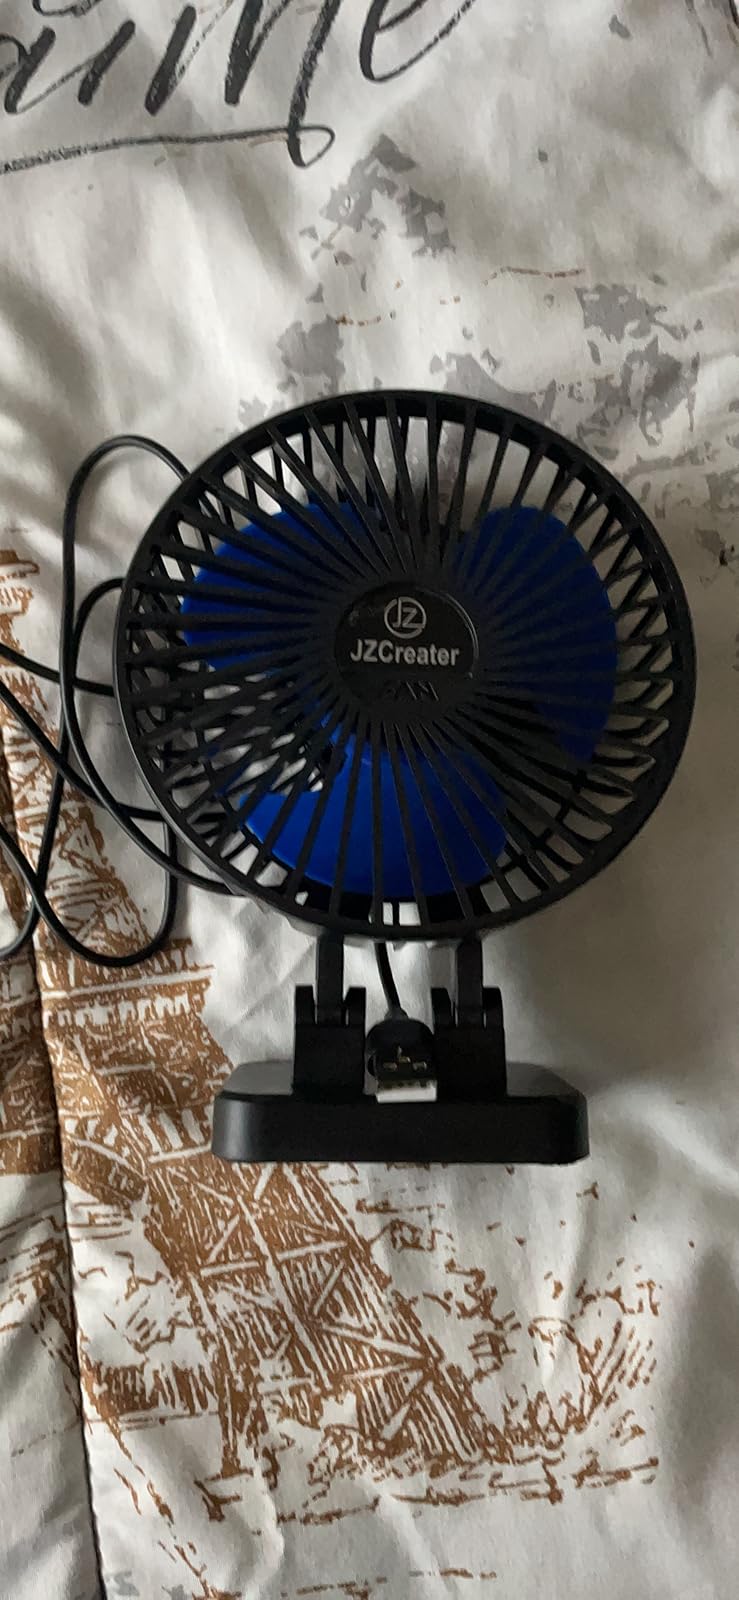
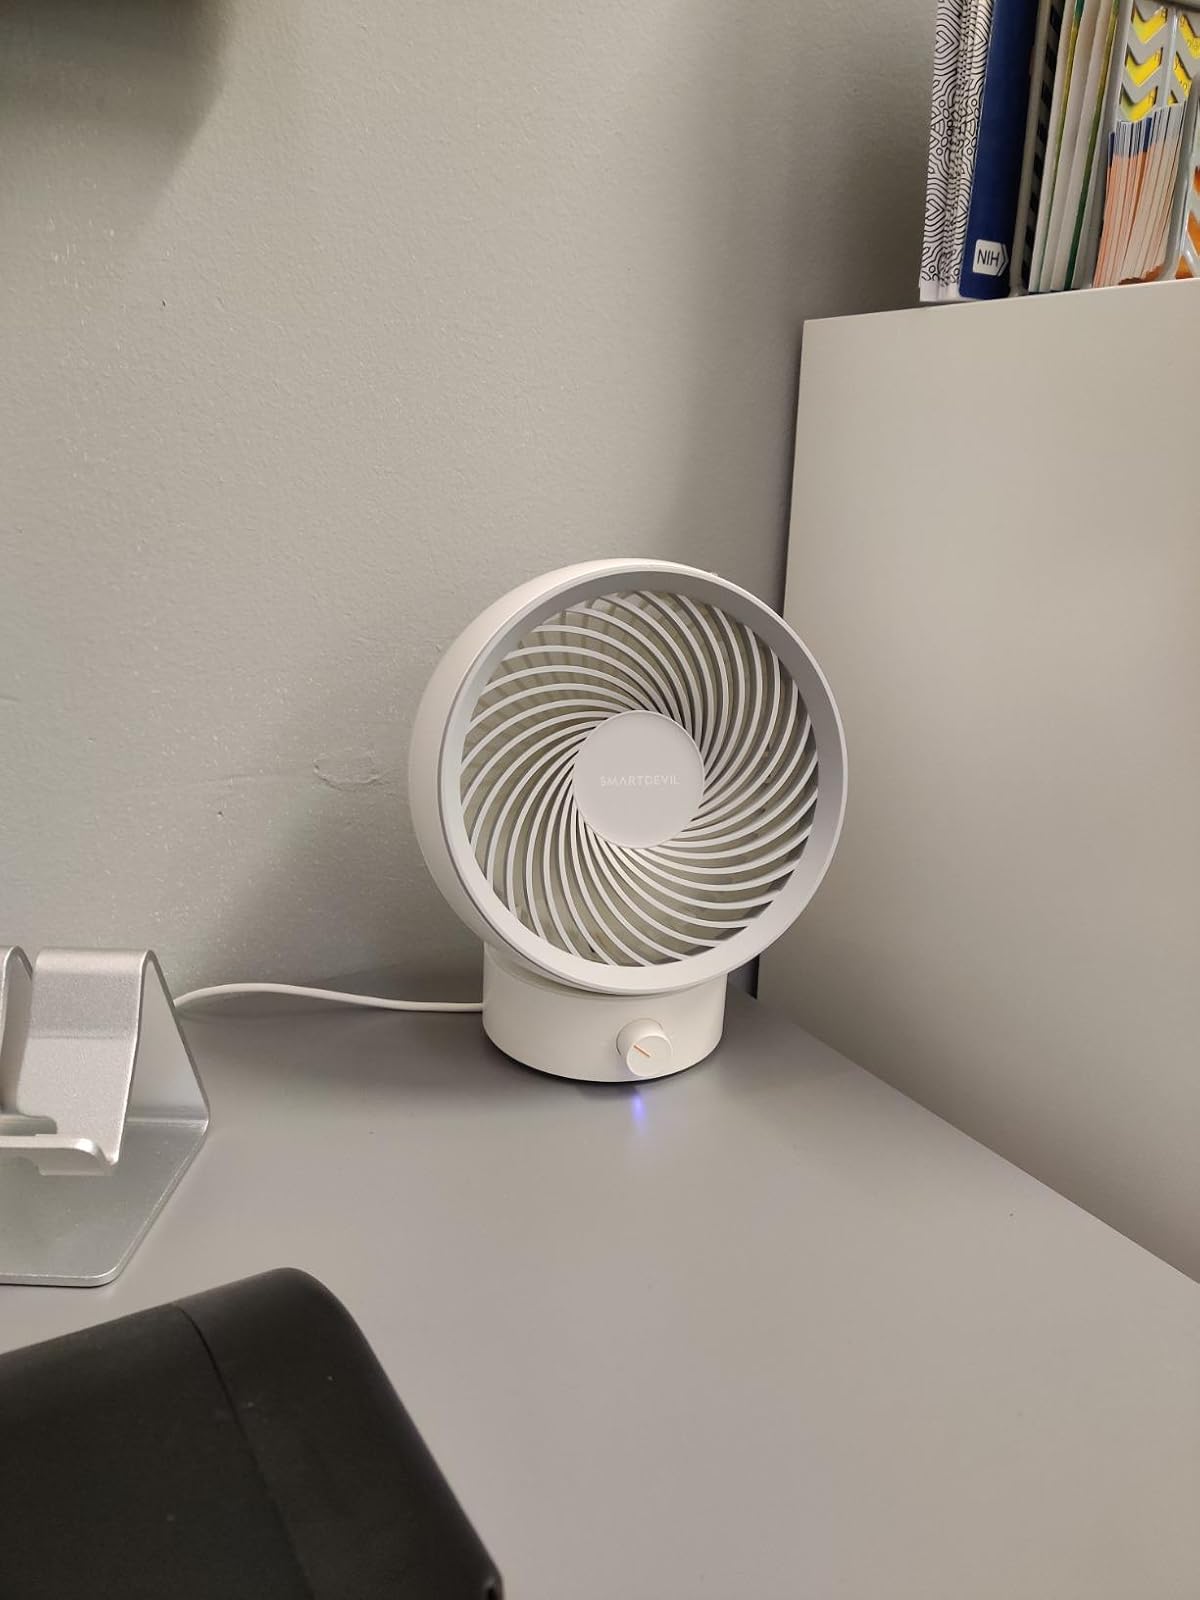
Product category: fan
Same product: no